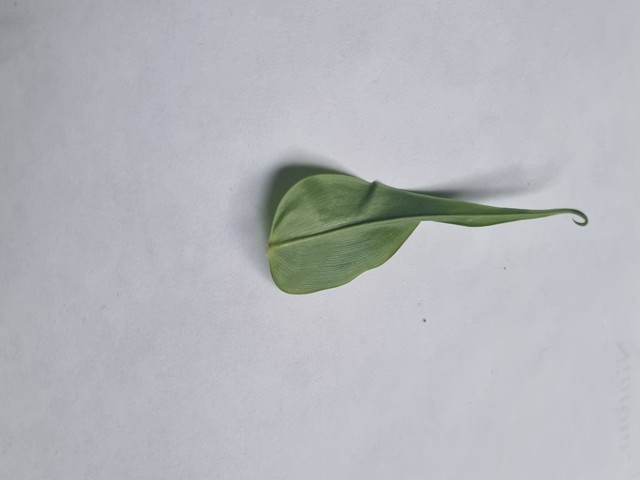
Plant: agnishika